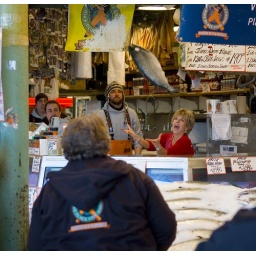
A woman catching a fish thrown across the counter in Pike Place fish market